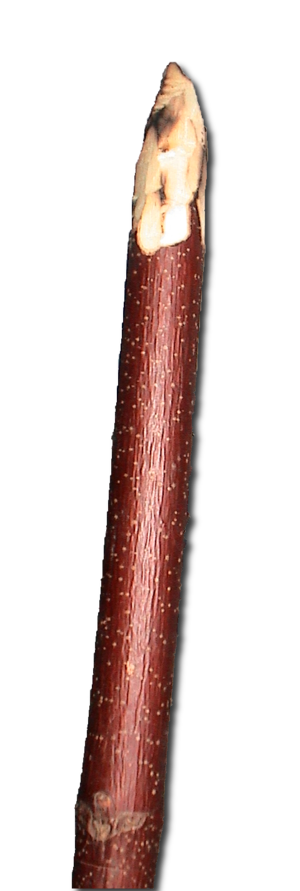
Le bâton fouisseur ou bâton à fouir est un pieu plus ou moins long, plus ou moins lourd, dont se servent certains peuples pour creuser la terre afin d'en extraire les tubercules.